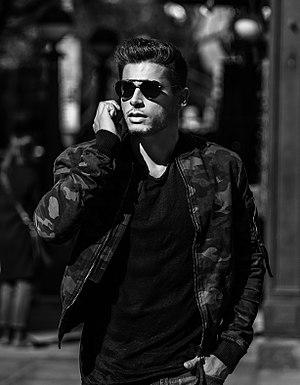
Grande Fratello VIP est une déclinaison italienne de l'émission télévisée Celebrity Big Brother.